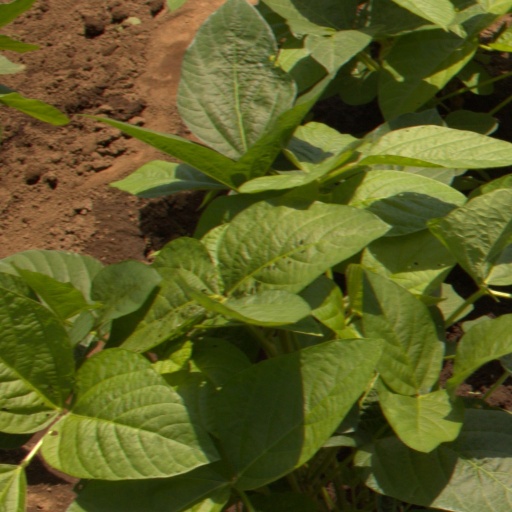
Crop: soybean